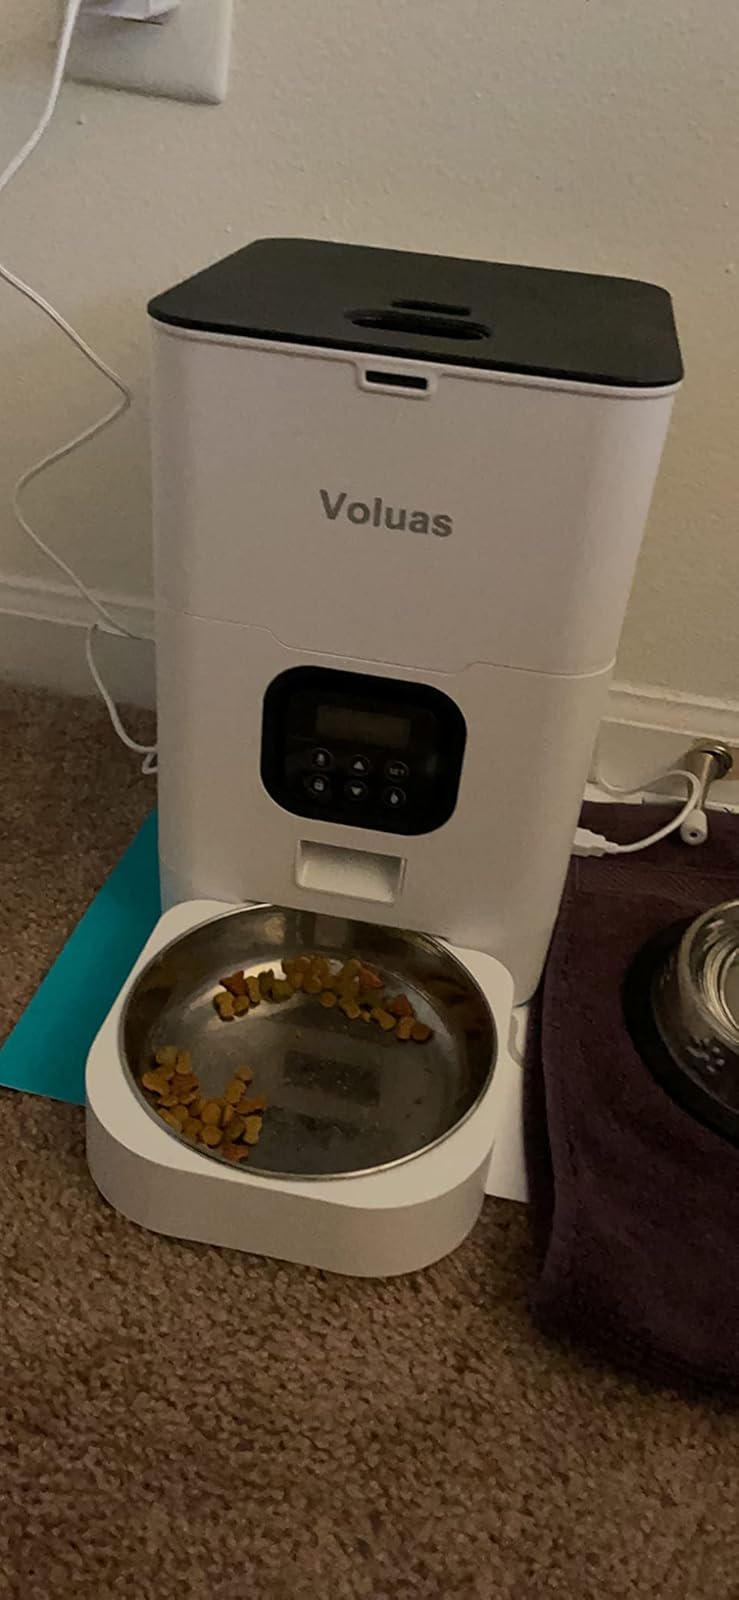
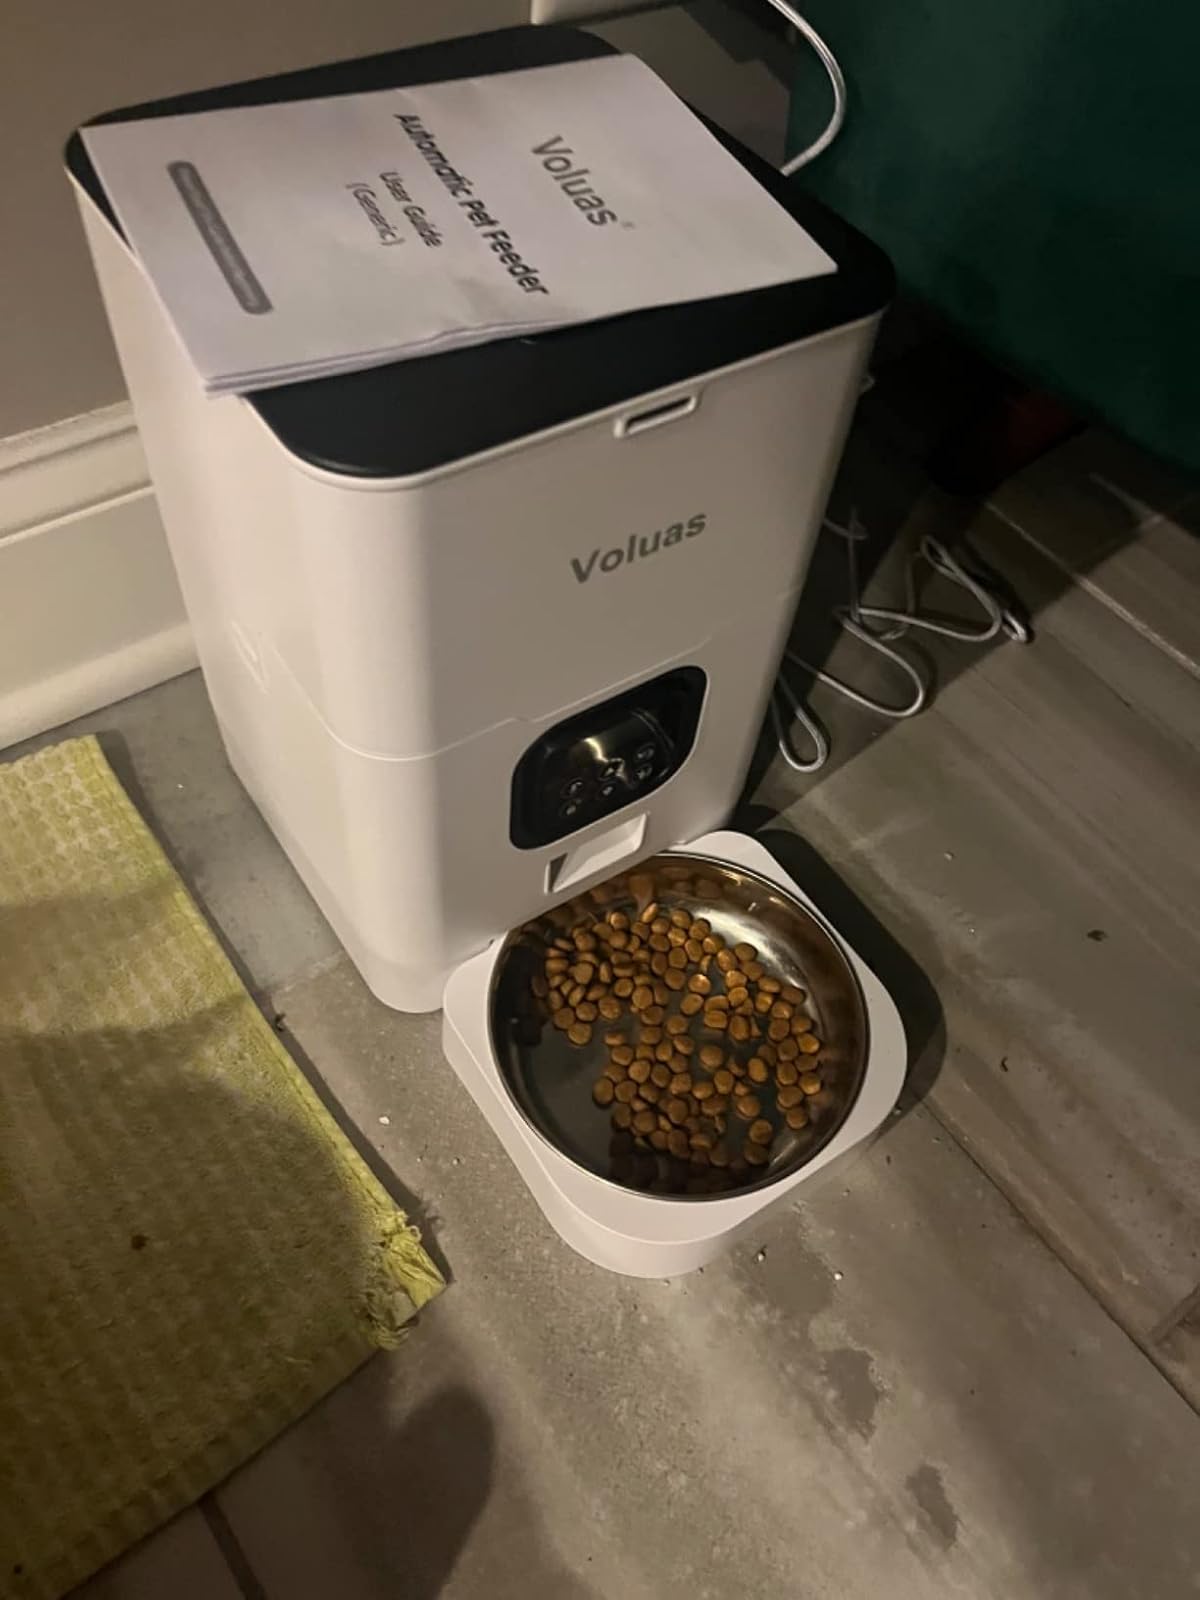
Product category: items_feeder
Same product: yes